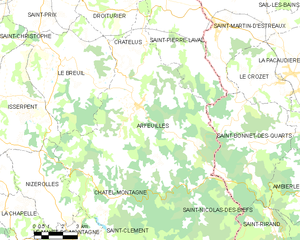
Carte des communes françaises: Arfeuilles